Broomfields, Bradford

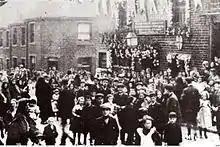
Fig. 8 Hall Lane decorated for Bowling Tide Week

Broomfields developed a vibrant community and social life. The living rooms of the small houses were very restricted but the chapels, church halls, public houses and the streets themselves provided ample space. Twice a year Hall Lane was "en fete" for the "Spring Feast" and "Bowling Tide Week". Bowling Tide (12 August) week was Bradford's general holiday. All mills and factories stopped work. The "Tide Field" next to Hall Lane was filled by the rides and roundabouts of the travelling showmen and with stalls, coconut shies and boxing booths.